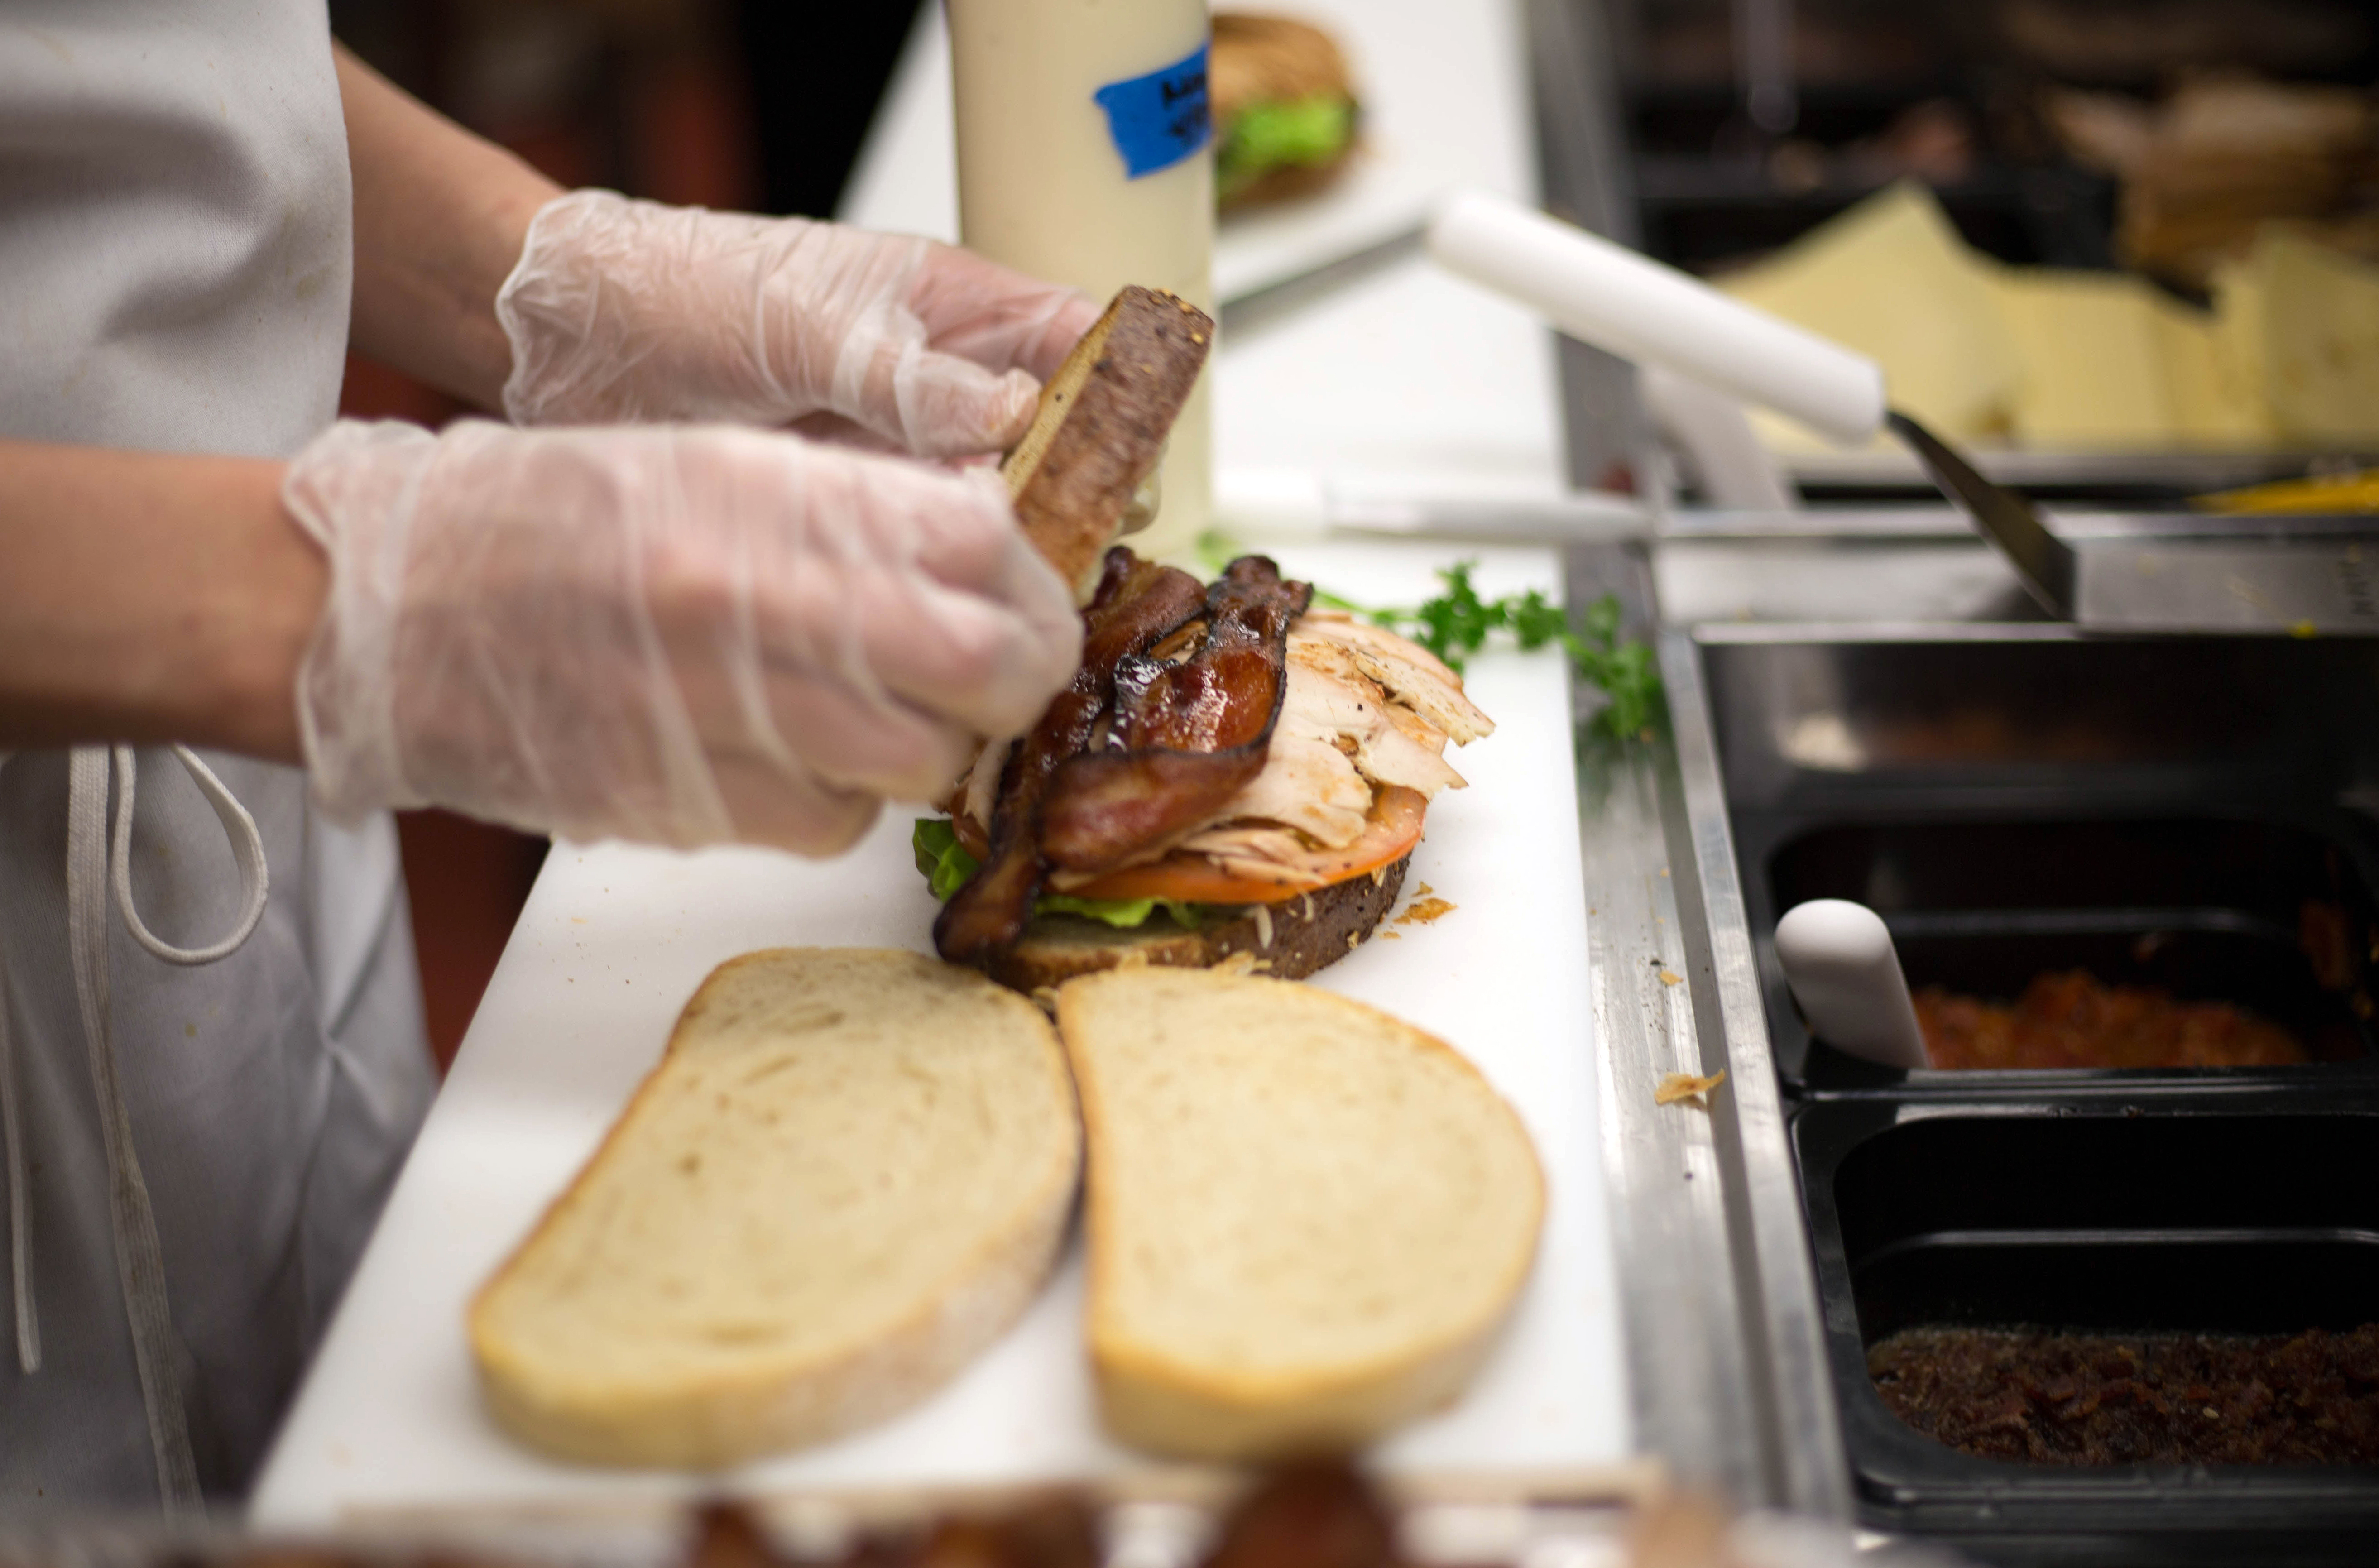
food, recipe, ingredient, cutting board, cuisine, Food craving, staple food, cooking, dish, tableware, fast food, knife, produce, finger food, bread, milk, potato bread, gluten, comfort food, kitchen appliance, whole wheat bread, baking, delicacy, Cicchetti, sourdough, culinary art, side dish, dessert, graham bread, ciabatta, la carte food, junk food, breakfast, white bread, cook, vegan nutrition, sweetness, vegetable, meal, snack, baked goods, plate, rye bread, kitchen knife, natural foods, brunch